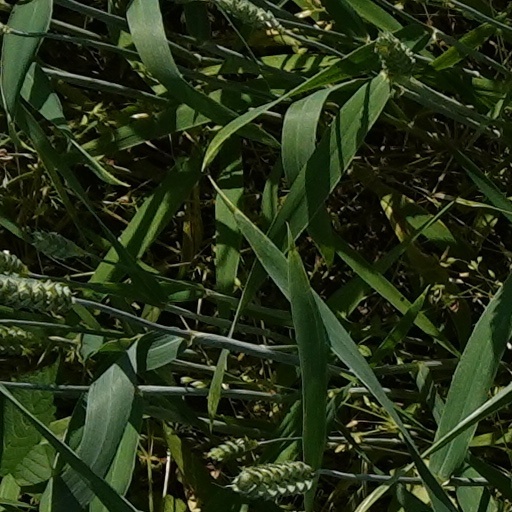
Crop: wheat